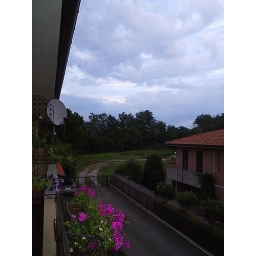
the sky by my window